Bukit Cina

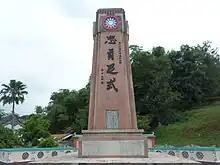
Memorial to honour the local Chinese residents who perished during World War II

Bukit China (Malay: "Chinese Hill"; Chinese: 三宝山) is a hillside of historical significance in Malacca City, the capital of the Malaysian state of Malacca. It is located several kilometres to the north from the historical centre of Malacca (Dutch town and Chinatown). The site is today surrounded by the modern city on all sides.